Fudge

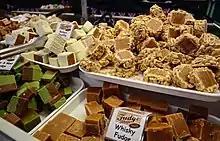
Assorted fudges

The term "fudge" is said to have originated in the 17th century from the verb "fudge" and means "to fit together in a clumsy manner". During this period, "fudge" was used as an interjection by sailors to respond to nonsense or untruth.